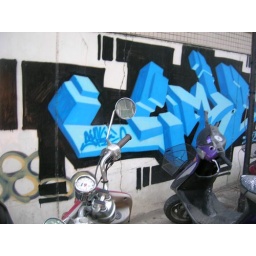
graffiti on a wall in this one street in tainan city, taiwan